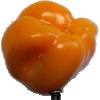
Label: Pepper Yellow 1